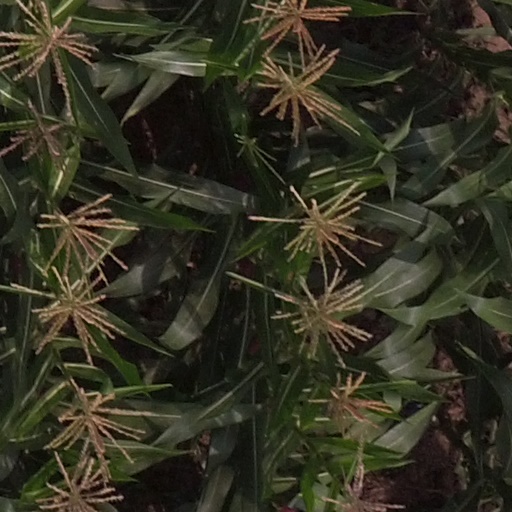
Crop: maize; corn